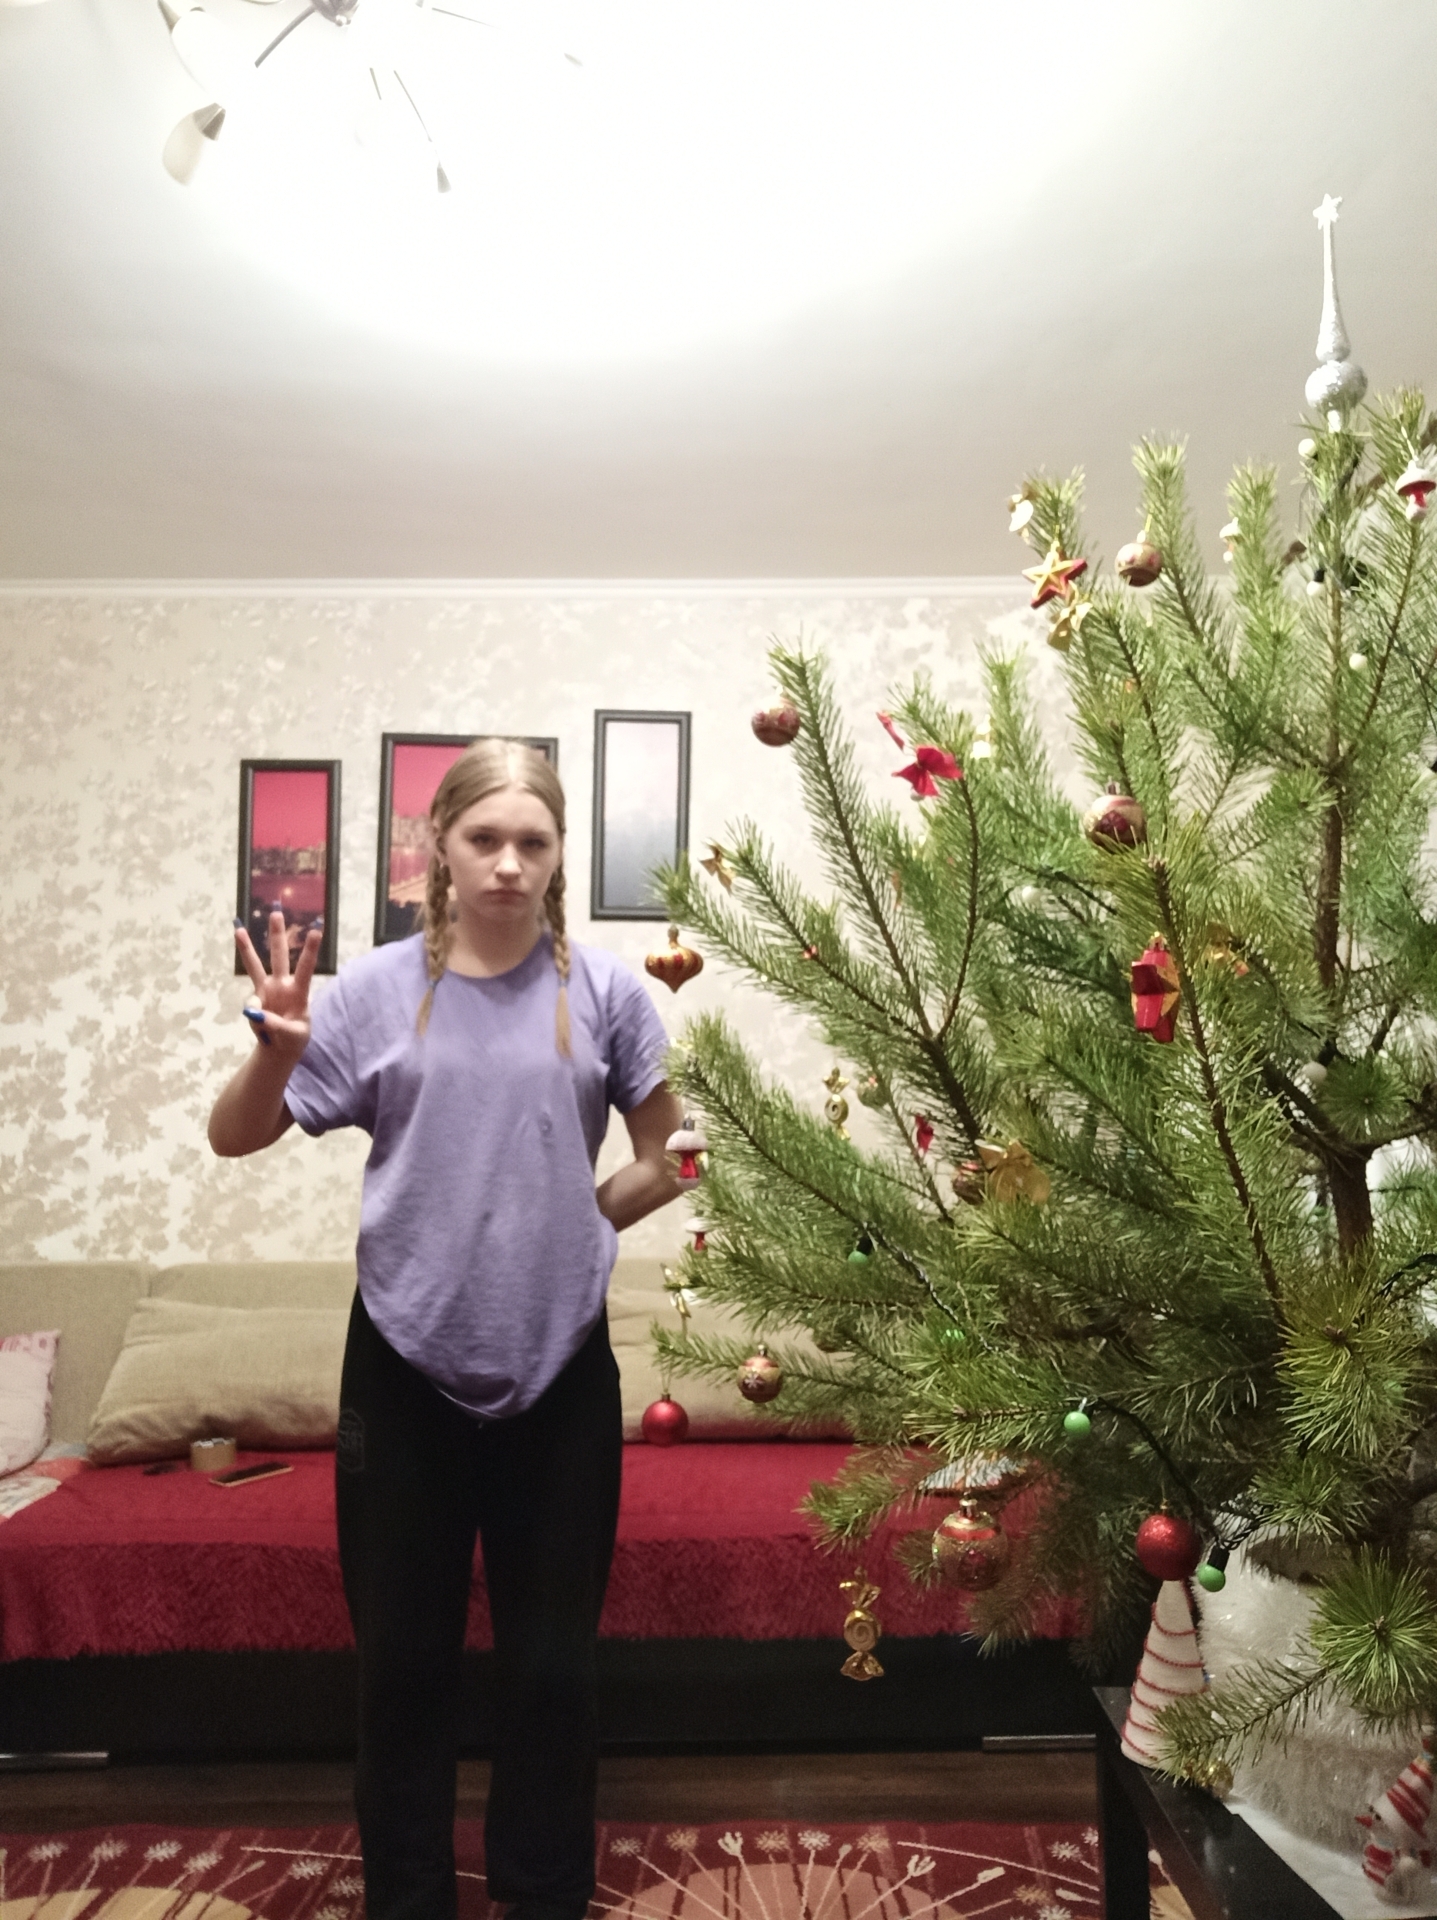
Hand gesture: three